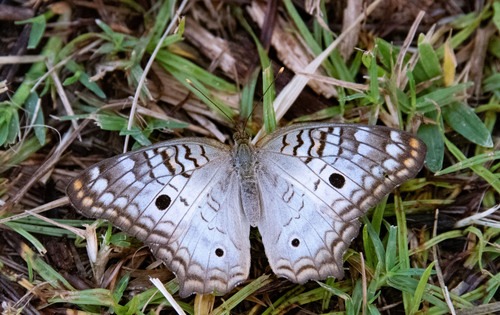
Scientific name: Anartia jatrophae
Common name: White peacock
Family: Nymphalidae
Order: Lepidoptera
Pollinator type: Primary pollinator
Habitat: Gardens, parks, and open areas
Geographic range: Southern United States to Argentina
Conservation status: Least Concern